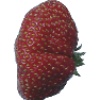
Label: strawberry_wedge